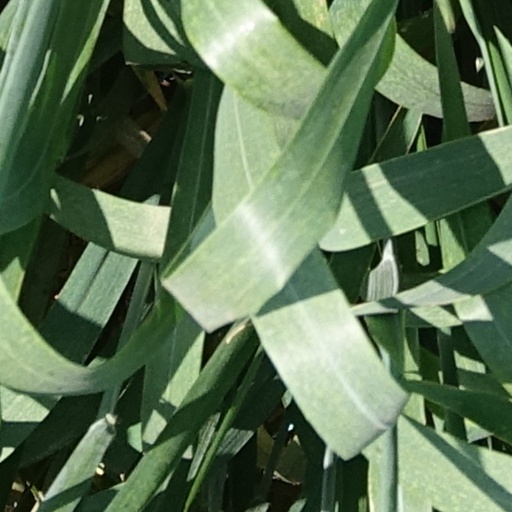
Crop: wheat